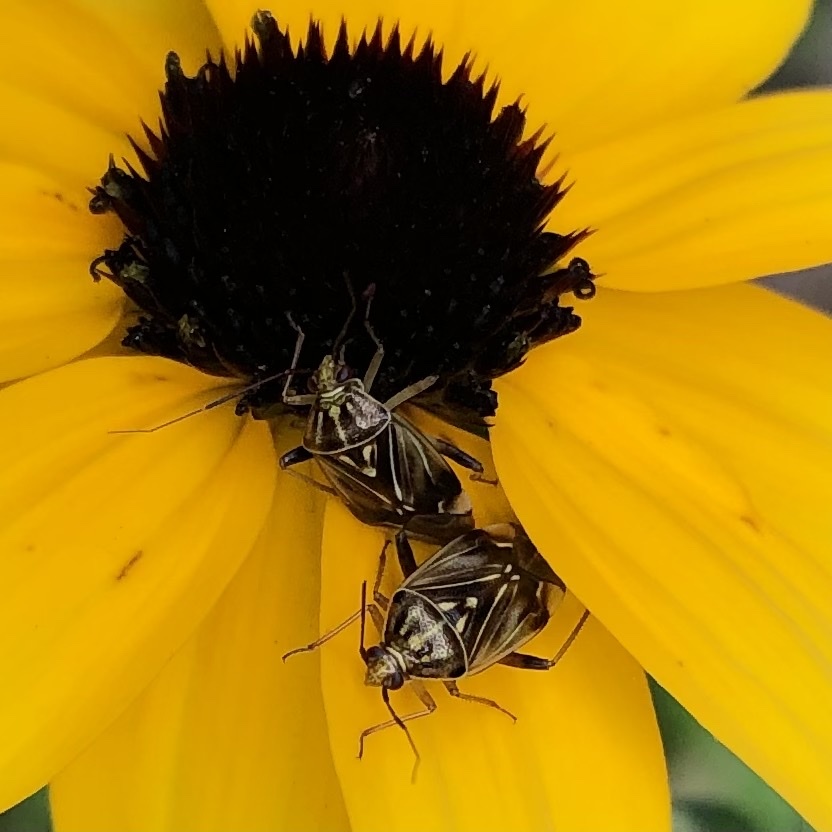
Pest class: lygus_bug